N-Heterocyclic carbene boryl anion

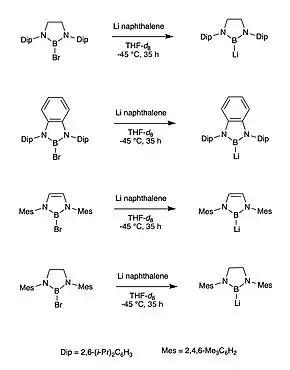
Different Boryllithium Backbones That Were Synthesized

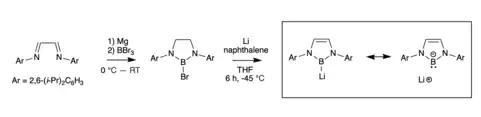
Synthesis of the First NHC Boryl Anion

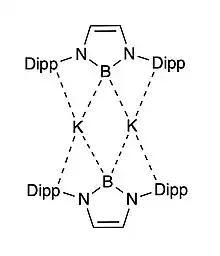
A "Naked" Boryl Anion

After the first synthesis of the NHC boryl anion, Segawa continued to synthesize other NHC boryl anions by switching the backbones of the complexes. In 2008, it was found that by using the same reducing conditions as the first boryl anions, many other NHC boryl anions could be synthesized.